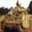
Label: tank